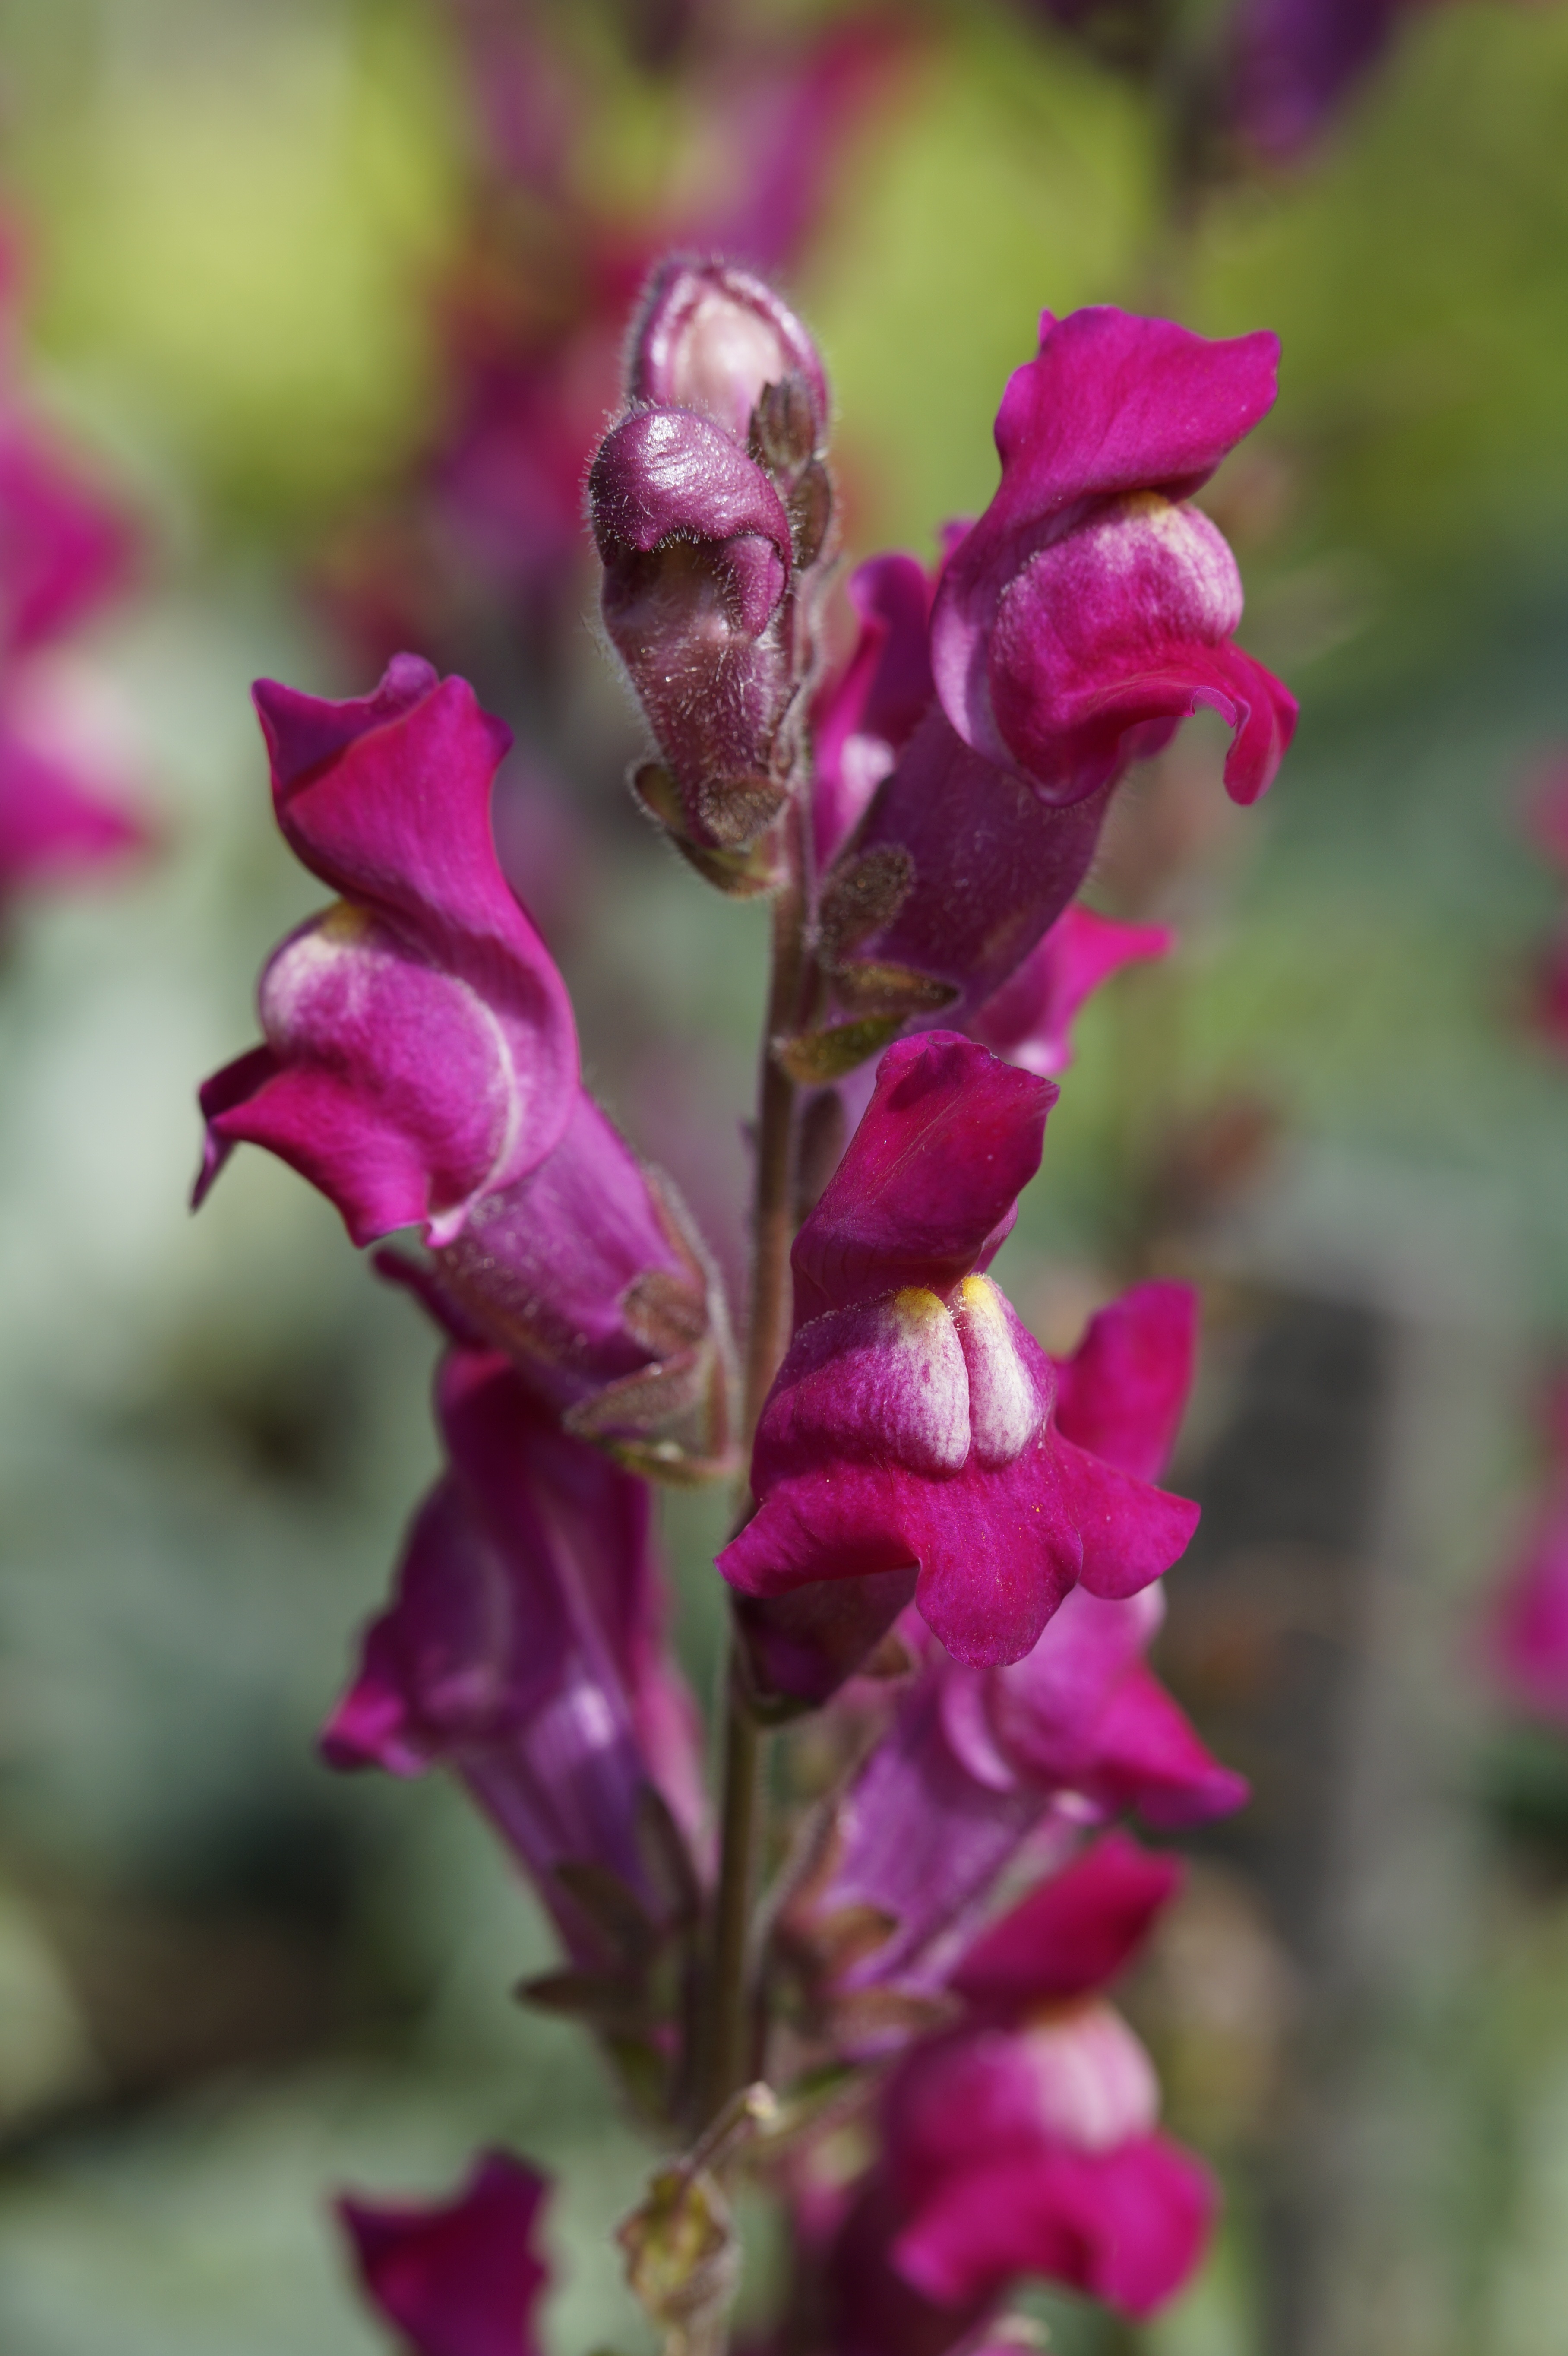
plant, flower, purple, petal, bloom, botany, pink, flora, orchid, wildflower, flowers, snapdragon, digitalis, gladiolus, macro photography, ornamental plant, loewenmaeulchen, flowering plant, ornamental flower, land plant, everlasting sweet pea, garden lion maul